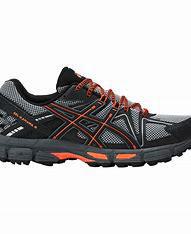
Brand: Asics
Model: Gel Kahana 8